Describe the emotion expressed in this image:  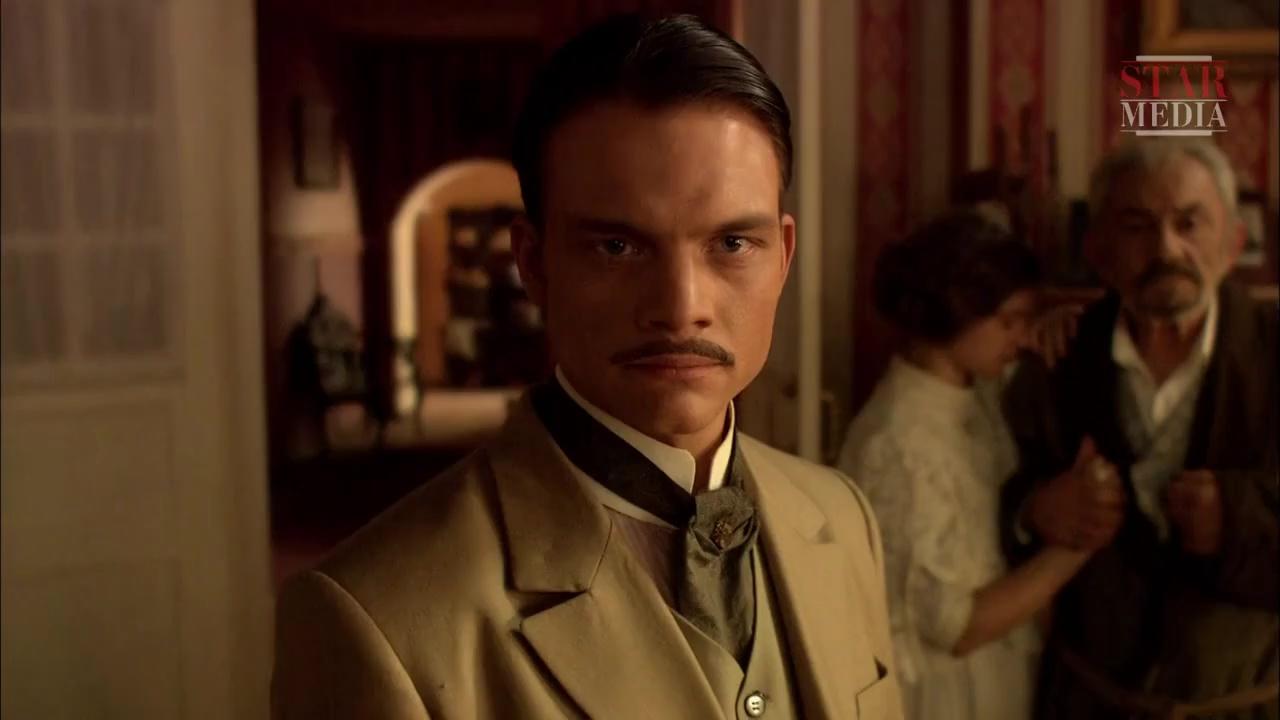
This person displays Suffering, valence and arousal with low intensity.